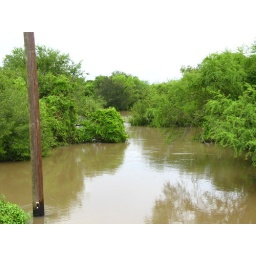
Petronila Creek at US 77 highway bridge between Bishop and Robstown, 7/21/07. Photo by J. Tuason.